Würzburger Stein

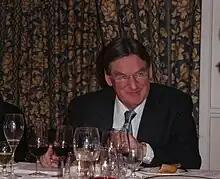
Wine writer Hugh Johnson

A bottle from this 1540 vintage was tried by several wine experts, including wine writer Hugh Johnson, at a 1961 tasting in London when it was 421 years of age, making it one of the oldest wines to have ever been tasted. In his book, "Vintage: The Story of Wine" (1989), Johnson recounts that the "Steinwein" was "Madeira-like" with deep brown coloring and was almost like a "living organism" in how it survived so long and still gave evidence of the German "terroir" of the vineyard. The wine apparently lasted only a few moments after opening before it was quickly oxidized, noted Johnson, ""It gave up the ghost and became vinegar in our glasses.""